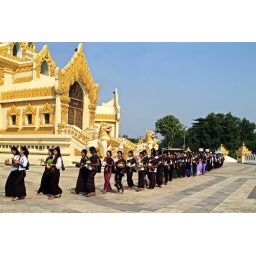
08c-carrying water pots around buddha tooth relic pagoda